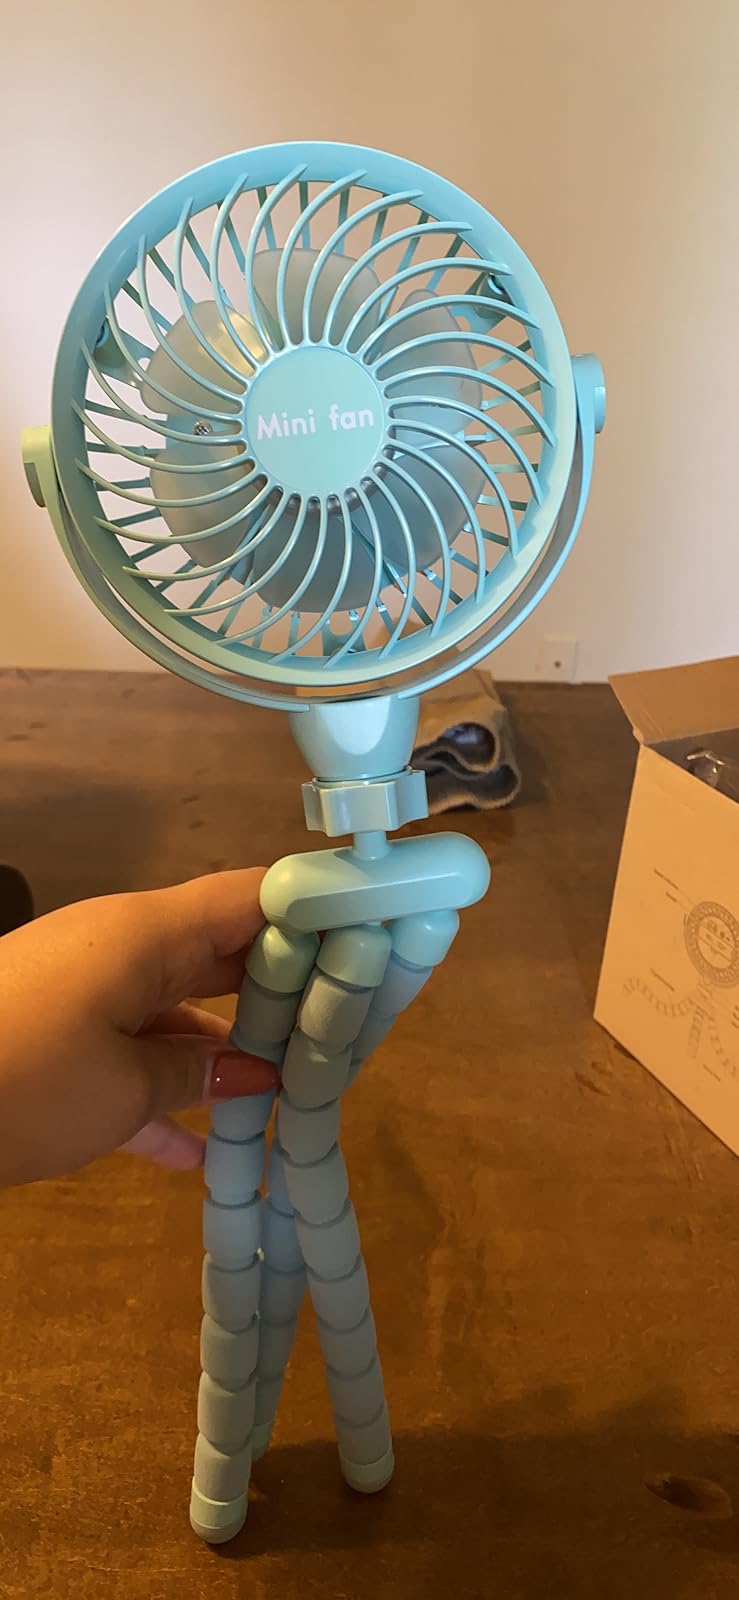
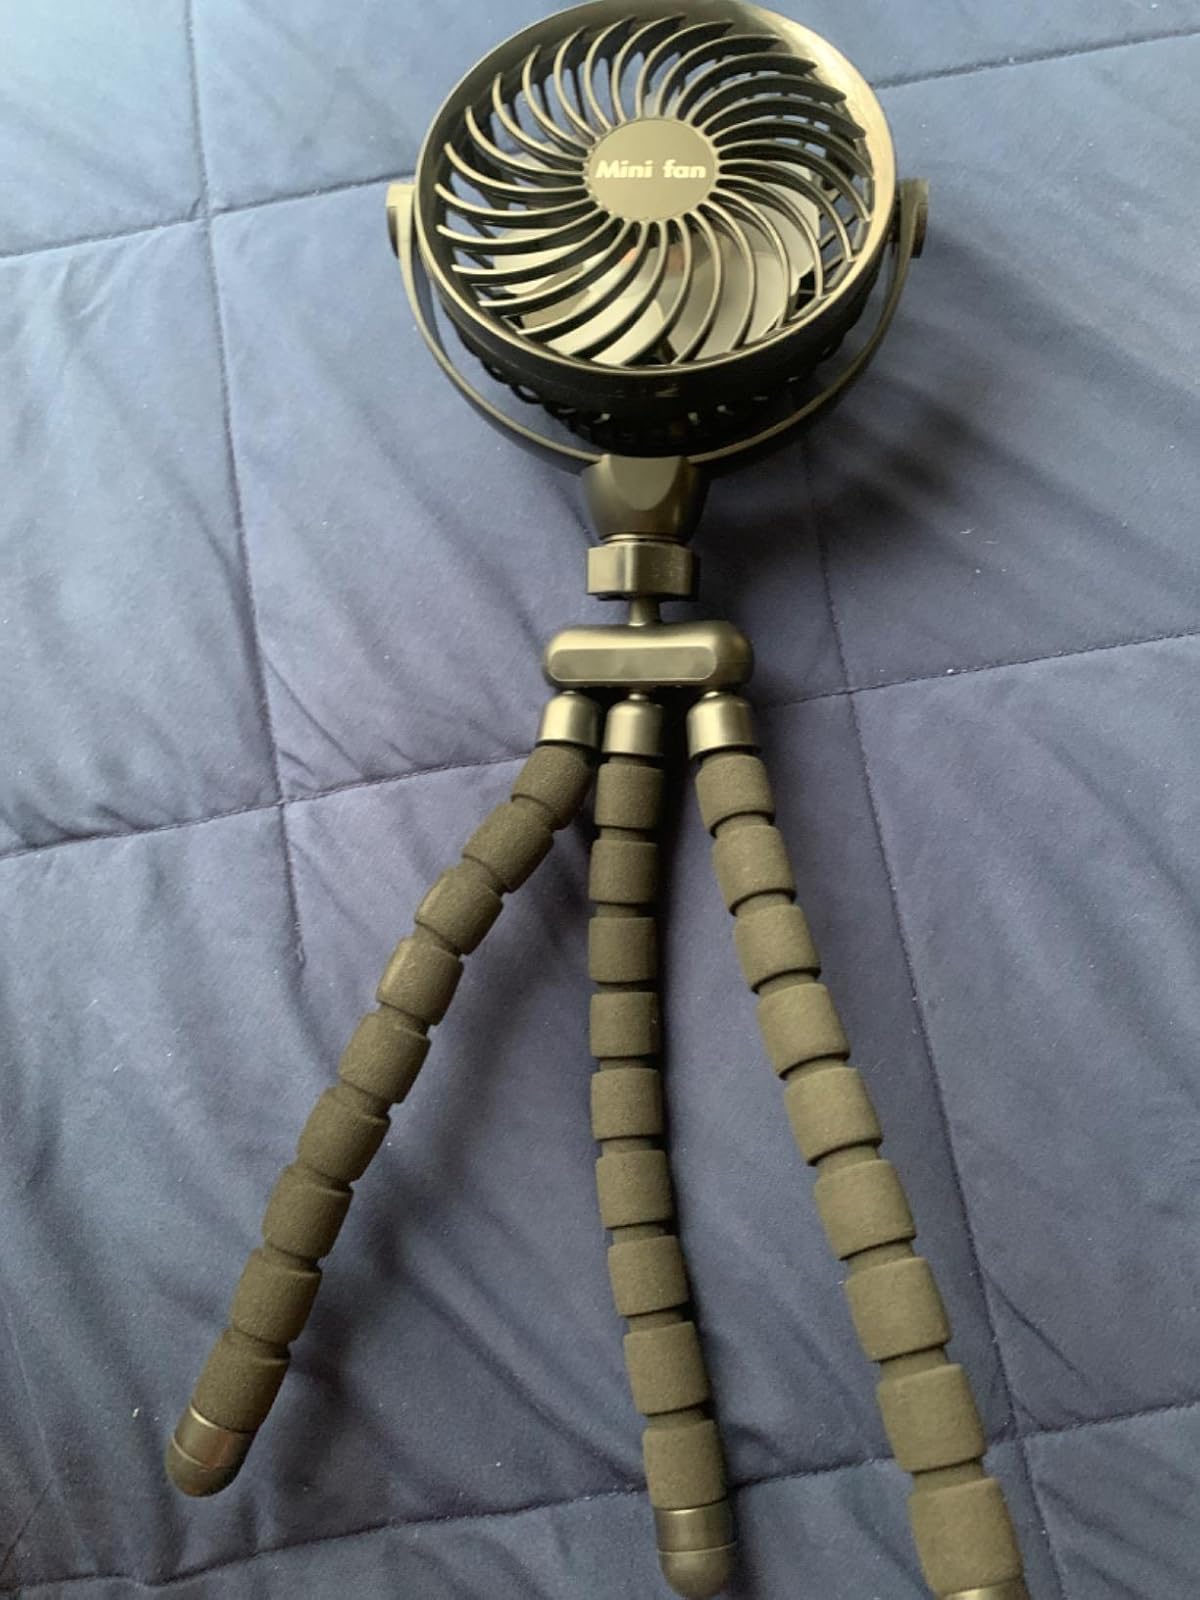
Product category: fan
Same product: no